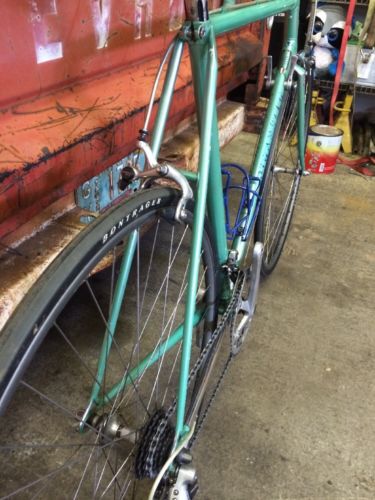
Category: bicycle